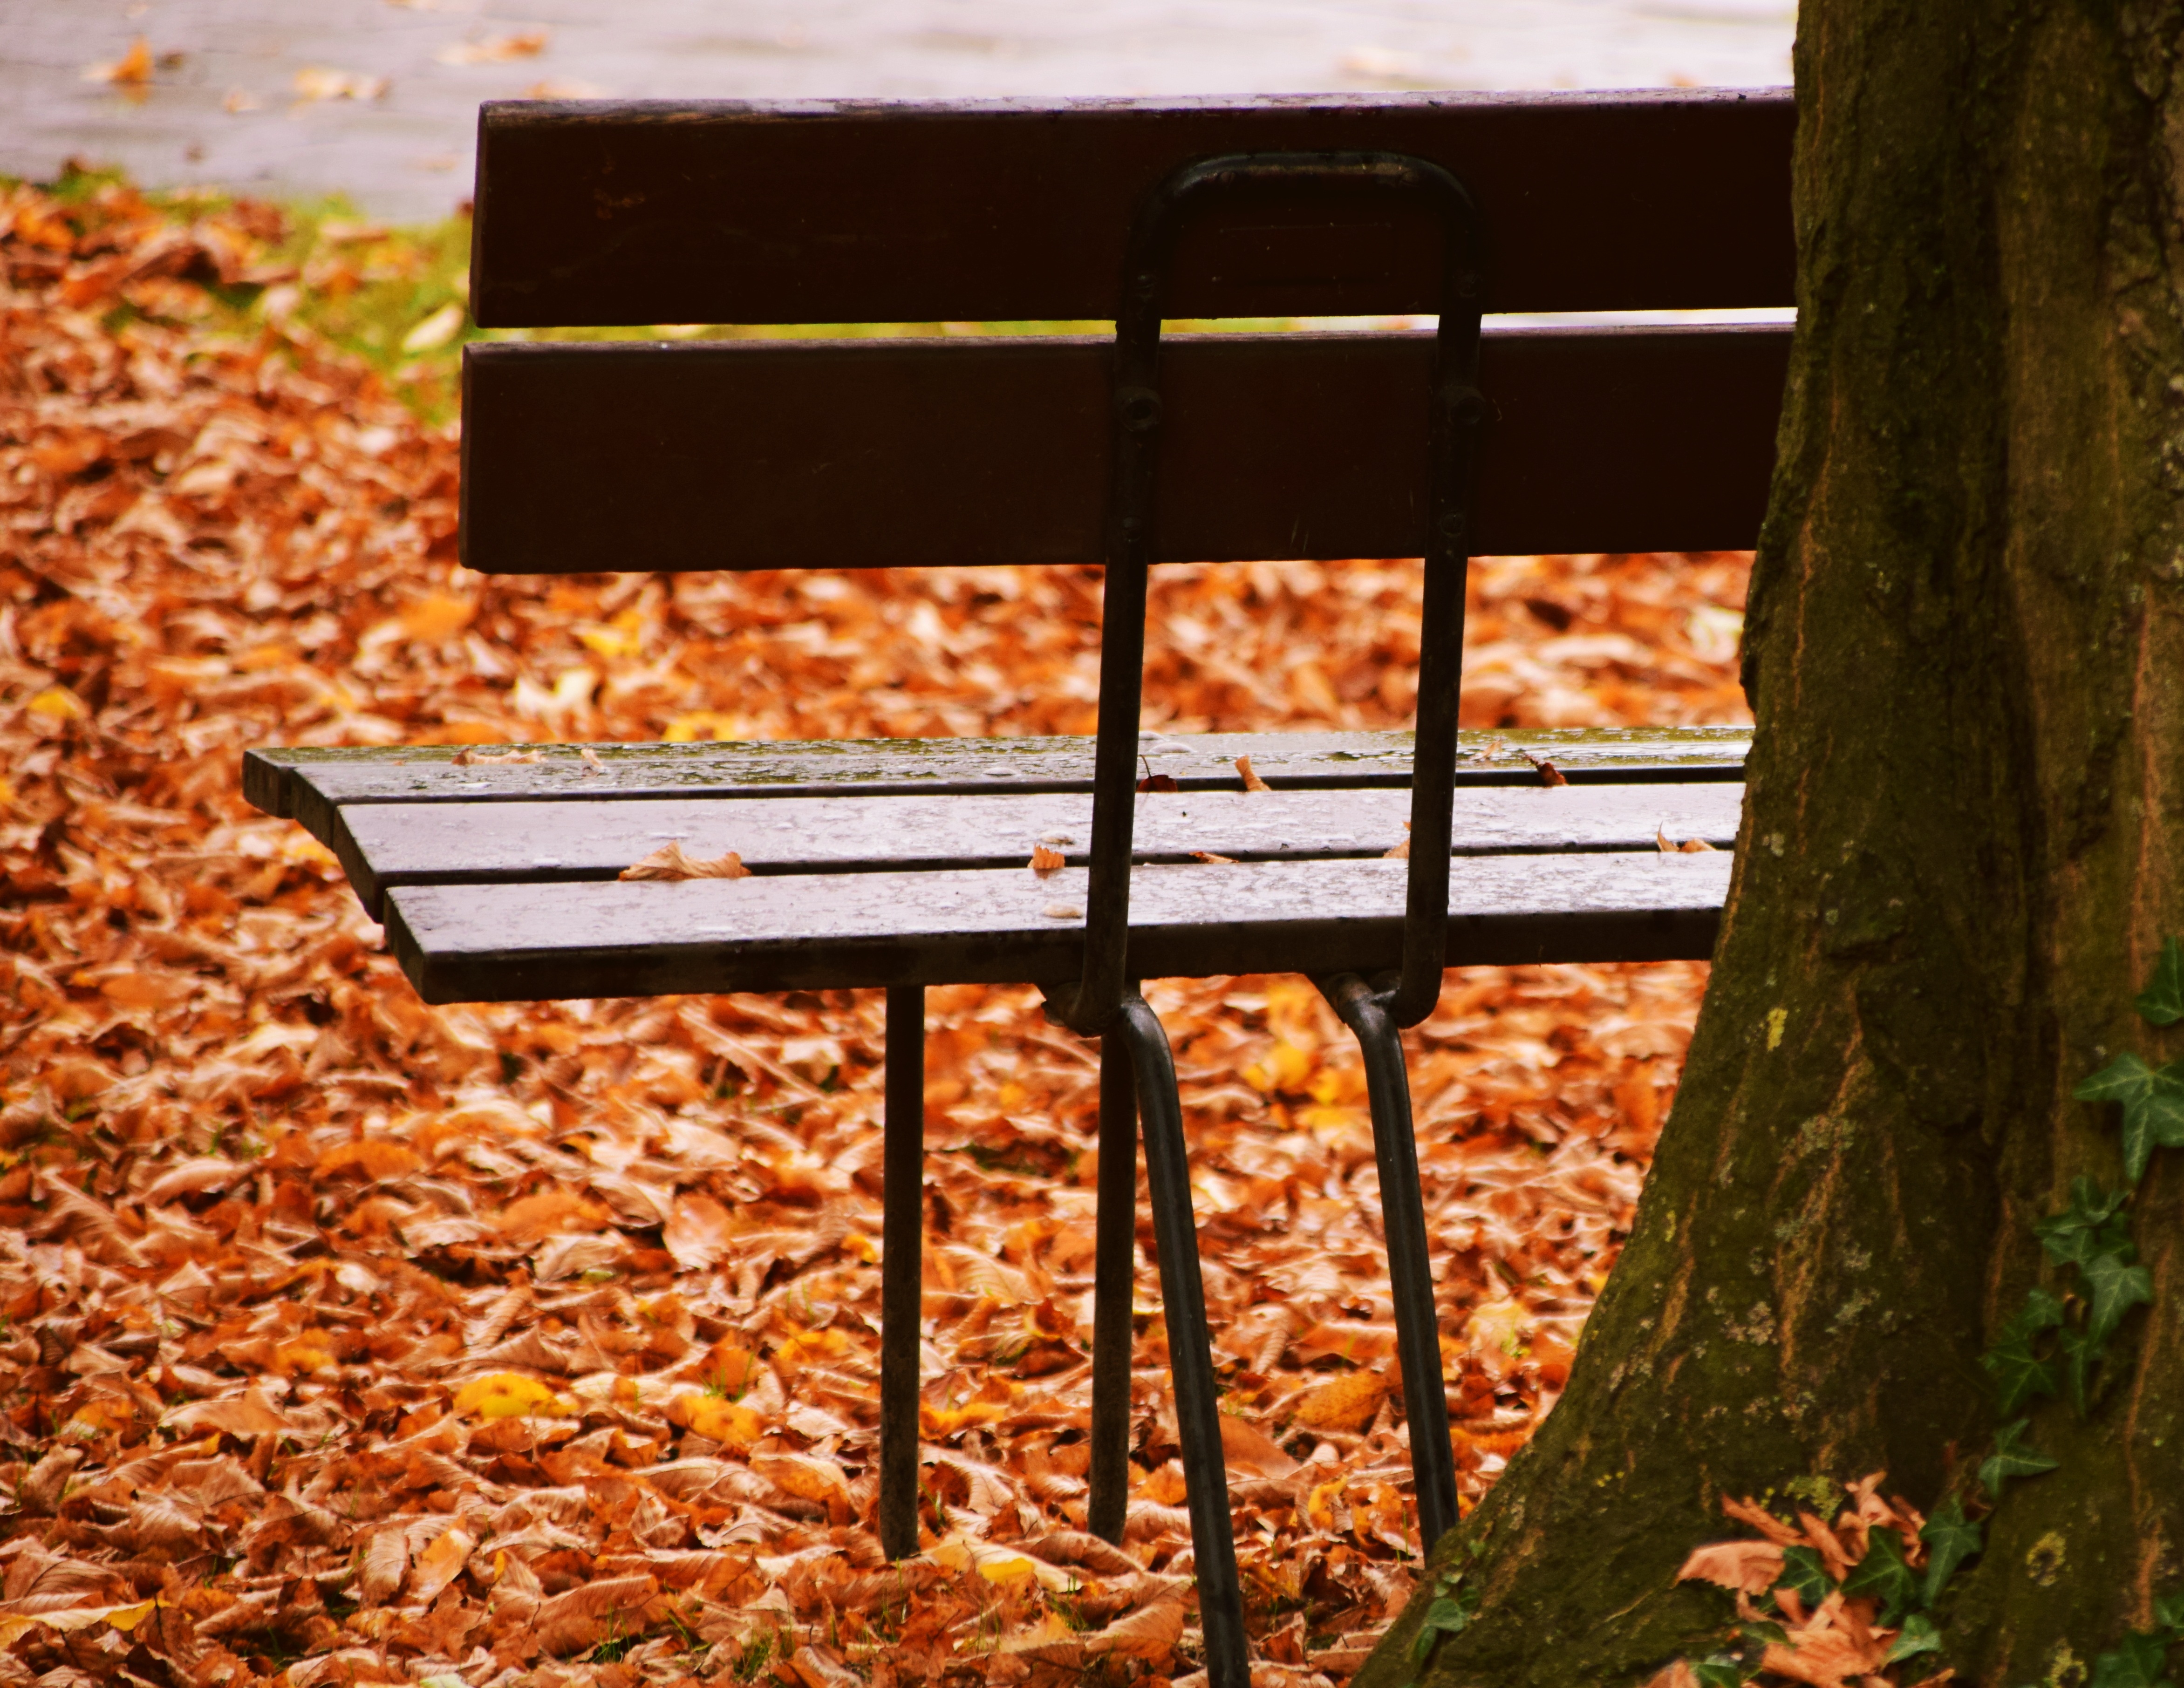
tree, plant, wood, sunlight, rain, leaf, flower, seat, wet, autumn, park, empty, rest, lonely, season, leaves, bank, transience, seasons, november, pension, fall leaves, leave, resting place, trist, retirement, went, lone bank, woody plant